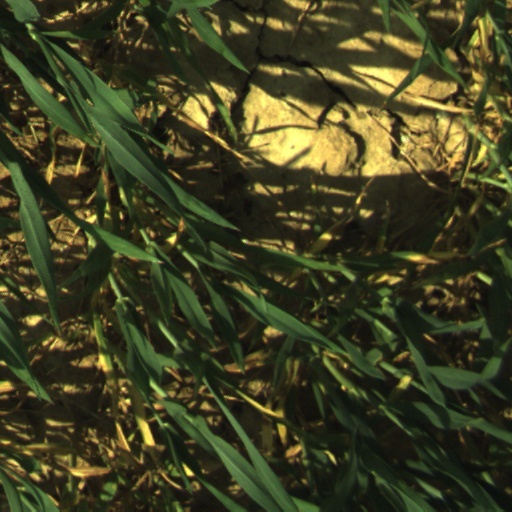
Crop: wheat